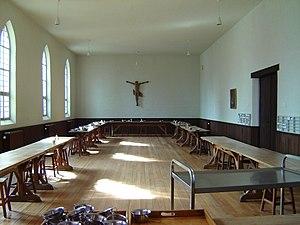
L'abbaye Notre-Dame-du-Refuge est une abbaye de trappistes, sise aux Pays-Bas à Zundert dans le diocèse de Breda. Elle a été fondée en 1900 par Notre-Dame de Koningshoeven. Elle est fameuse pour la production d'une bière trappiste.